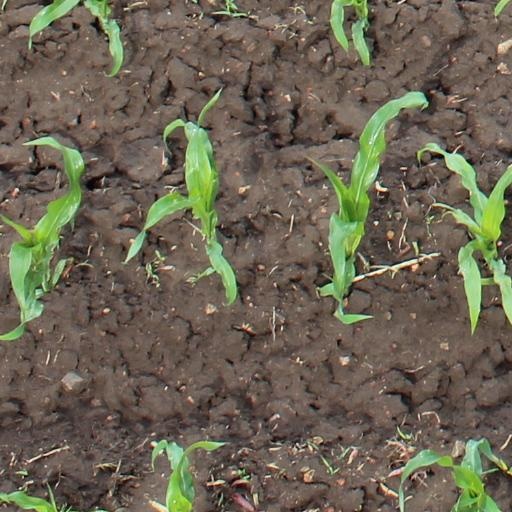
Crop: maize; corn